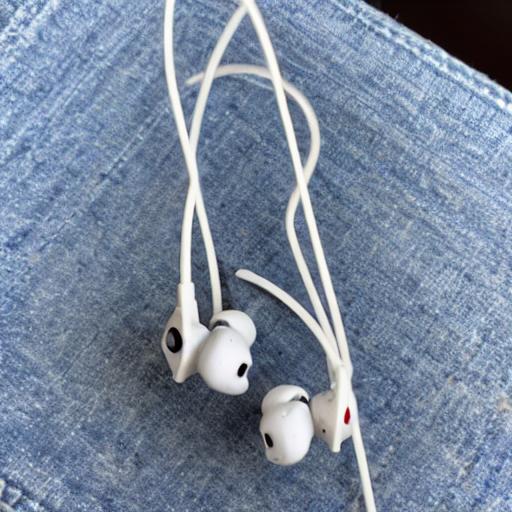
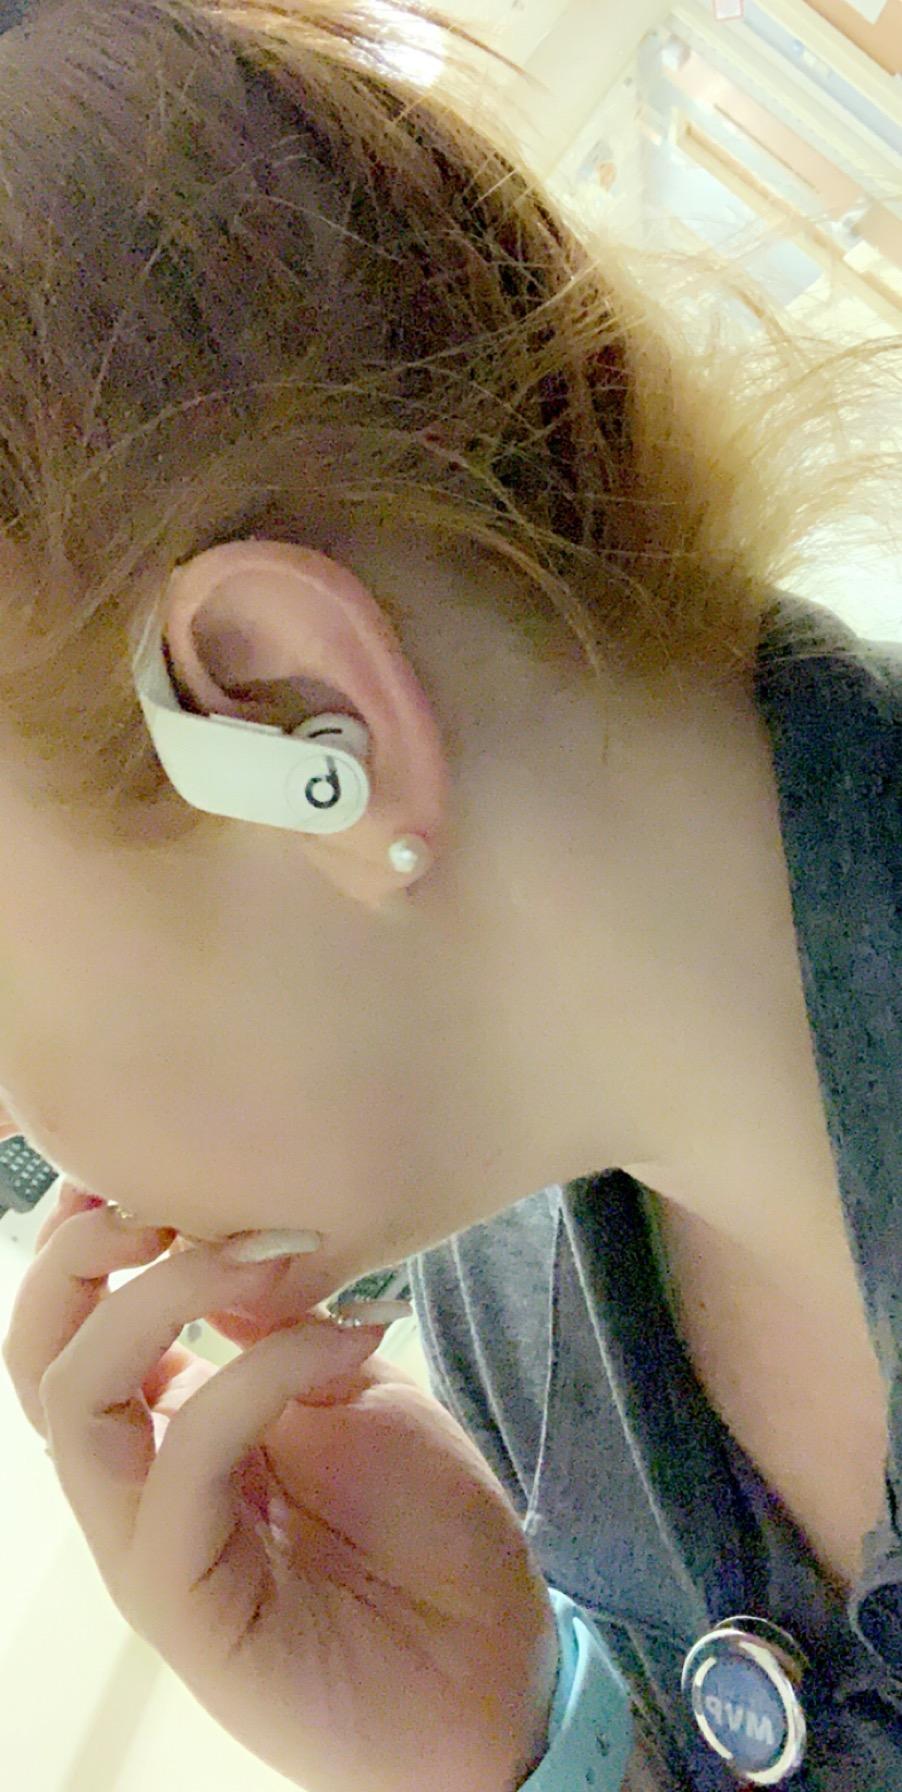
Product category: earbuds
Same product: no